Abilene State Park

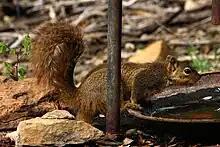
A fox squirrel gets a drink at the bird blind.

White-tailed deer, raccoons, armadillos, foxes, squirrels, skunks and cottontail rabbits are seen in the park.